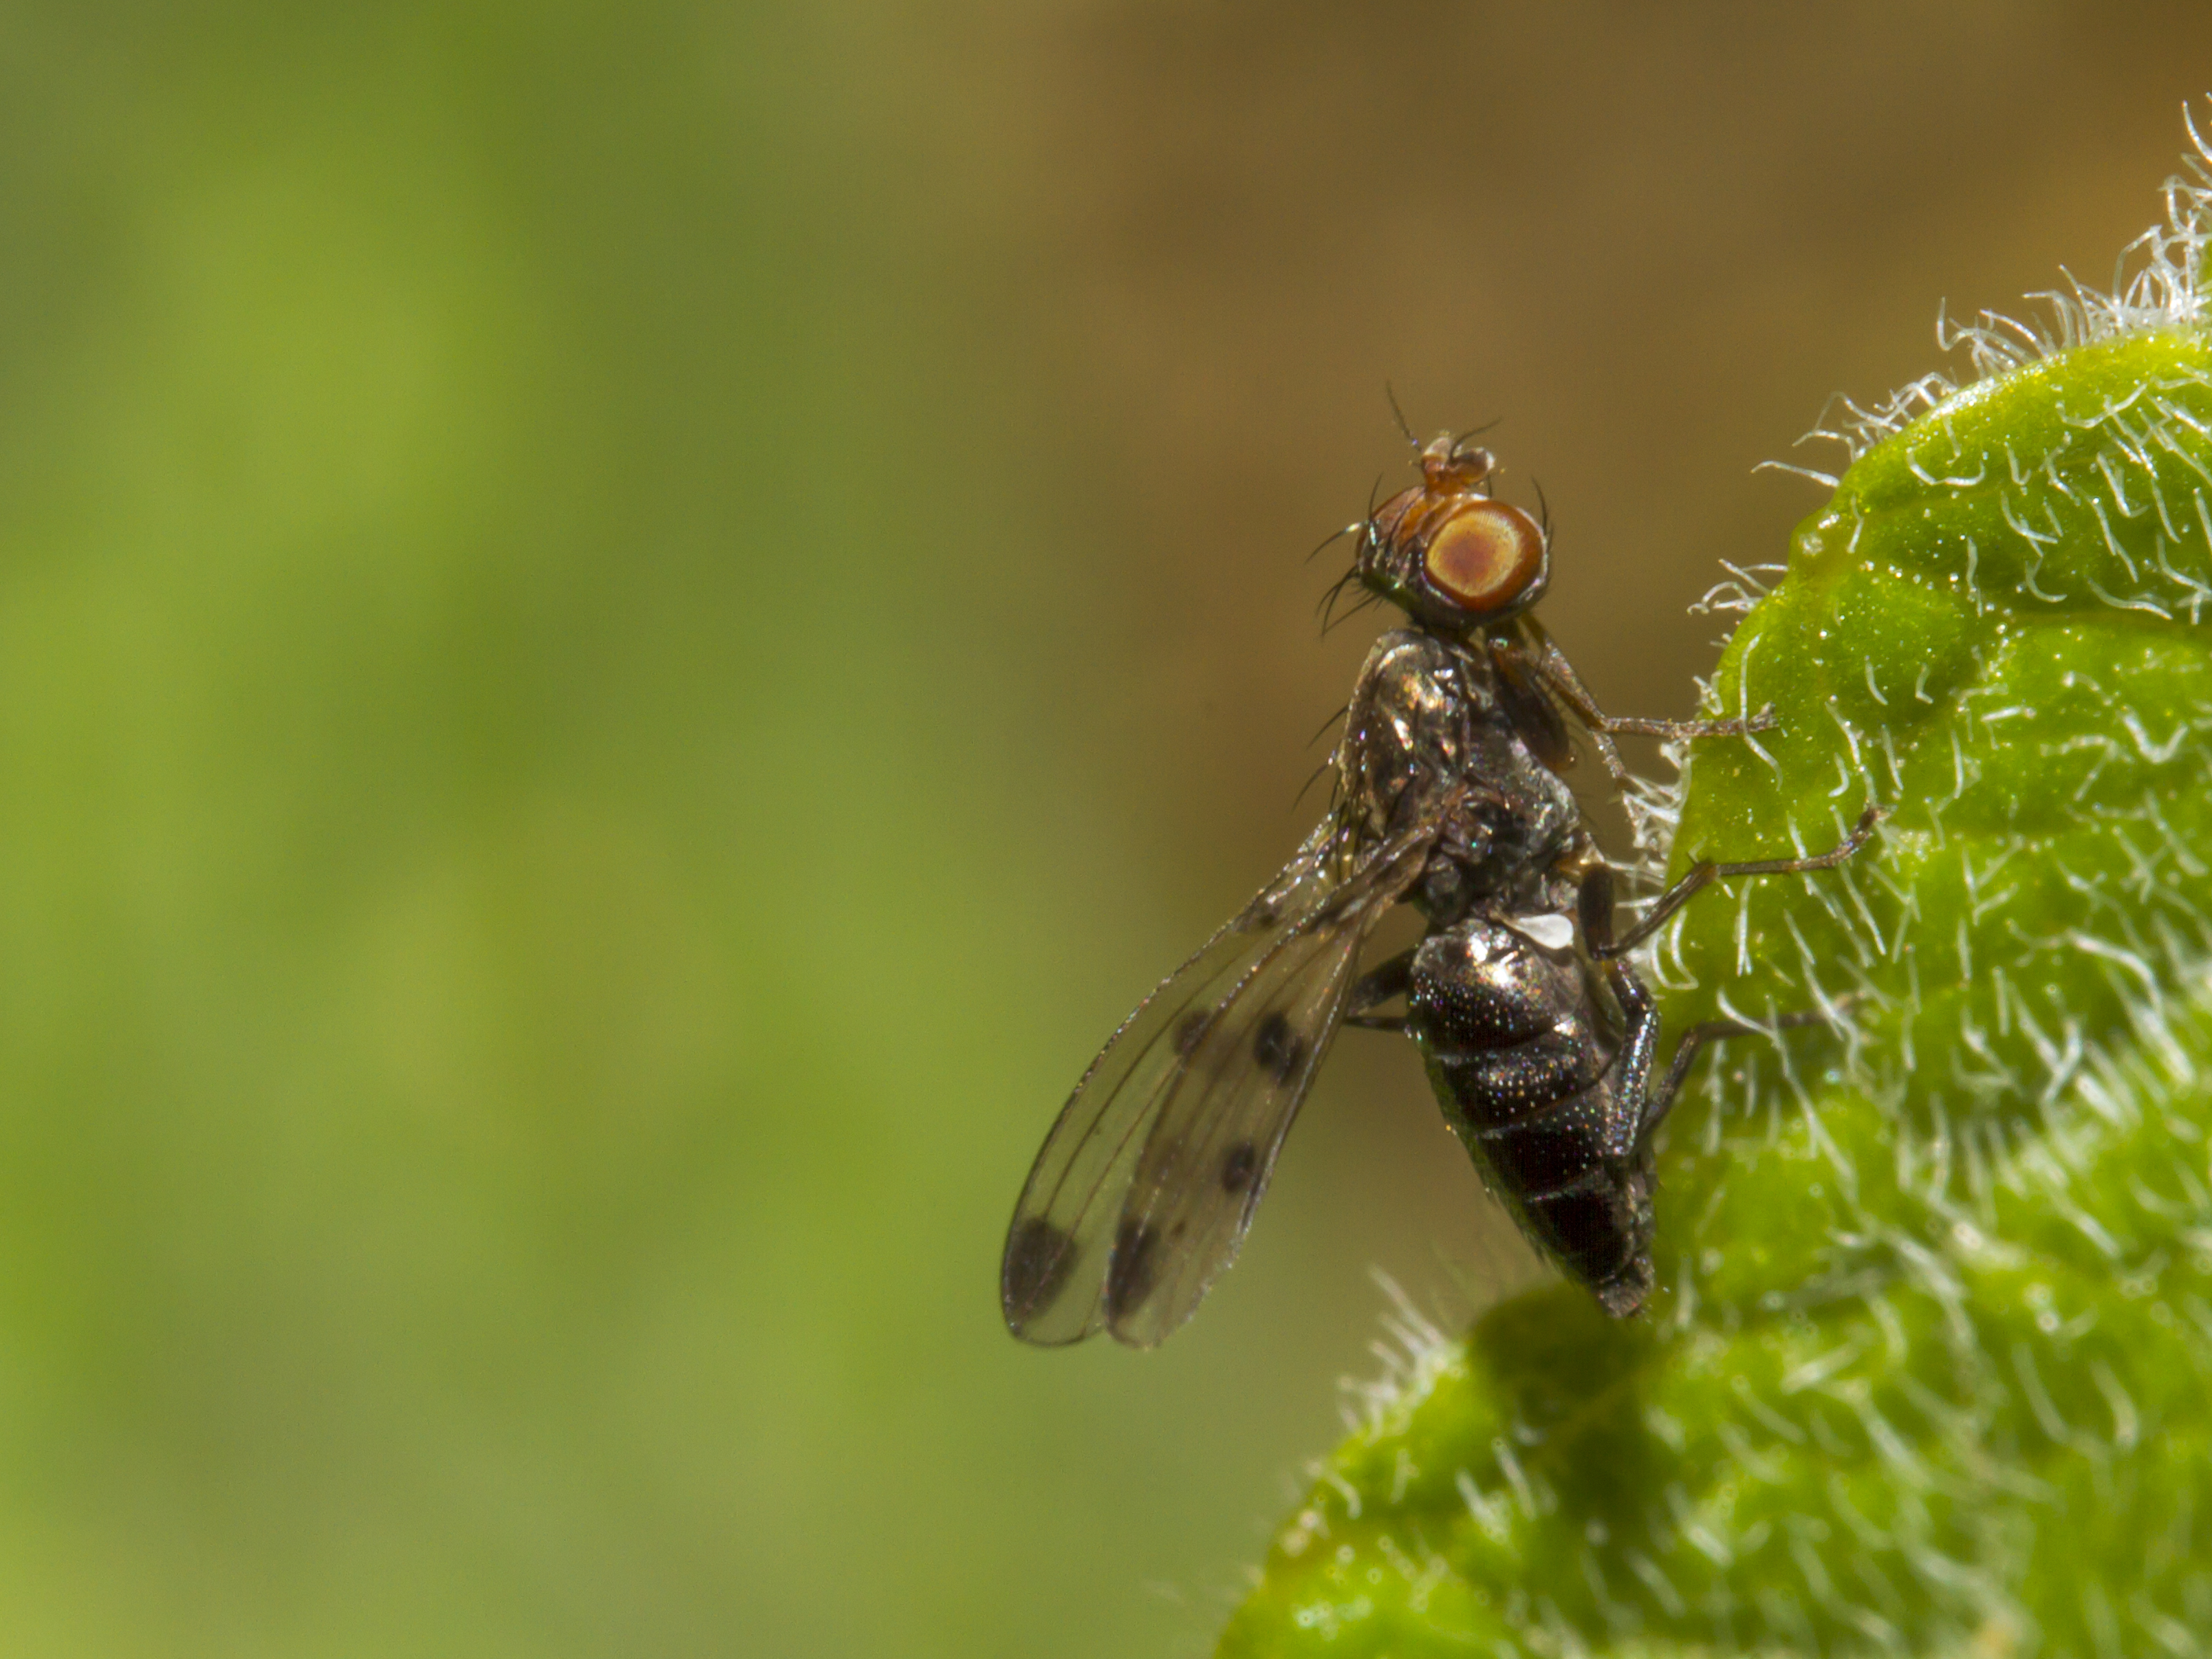
nature, photography, flower, fly, wildlife, green, insect, fauna, invertebrate, close up, uk, pest, nectar, peterborough, macro photography, arthropod